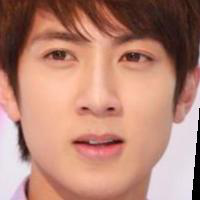
Age group: age 21-30